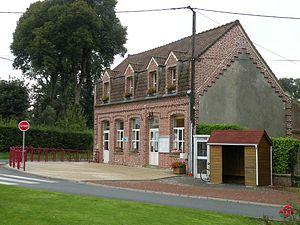
Mairie de Senlecques
Senlecques est une commune française située dans le département du Pas-de-Calais en région Hauts-de-France.